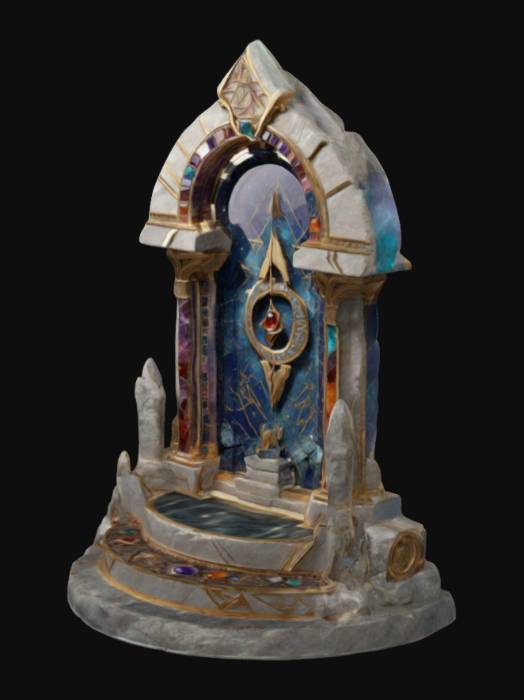
미적 점수 (1~10점): 9